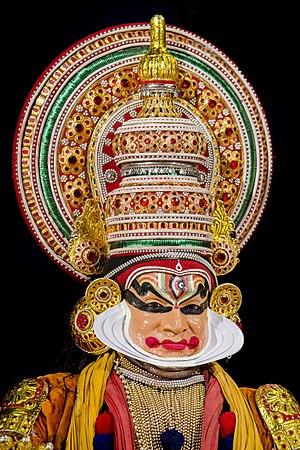
Le masque, destiné à dissimuler, représenter ou imiter un visage, assure de nombreuses fonctions, variables selon les lieux et l'époque. Simple divertissement ou associé à un rite, œuvre d'art ou produit normalisé, il se retrouve sur tous les continents. Il est tantôt associé à des festivités, tantôt à une fonction. Il peut aussi représenter des animaux tels que le chat représentant dans certains pays l'indépendance.